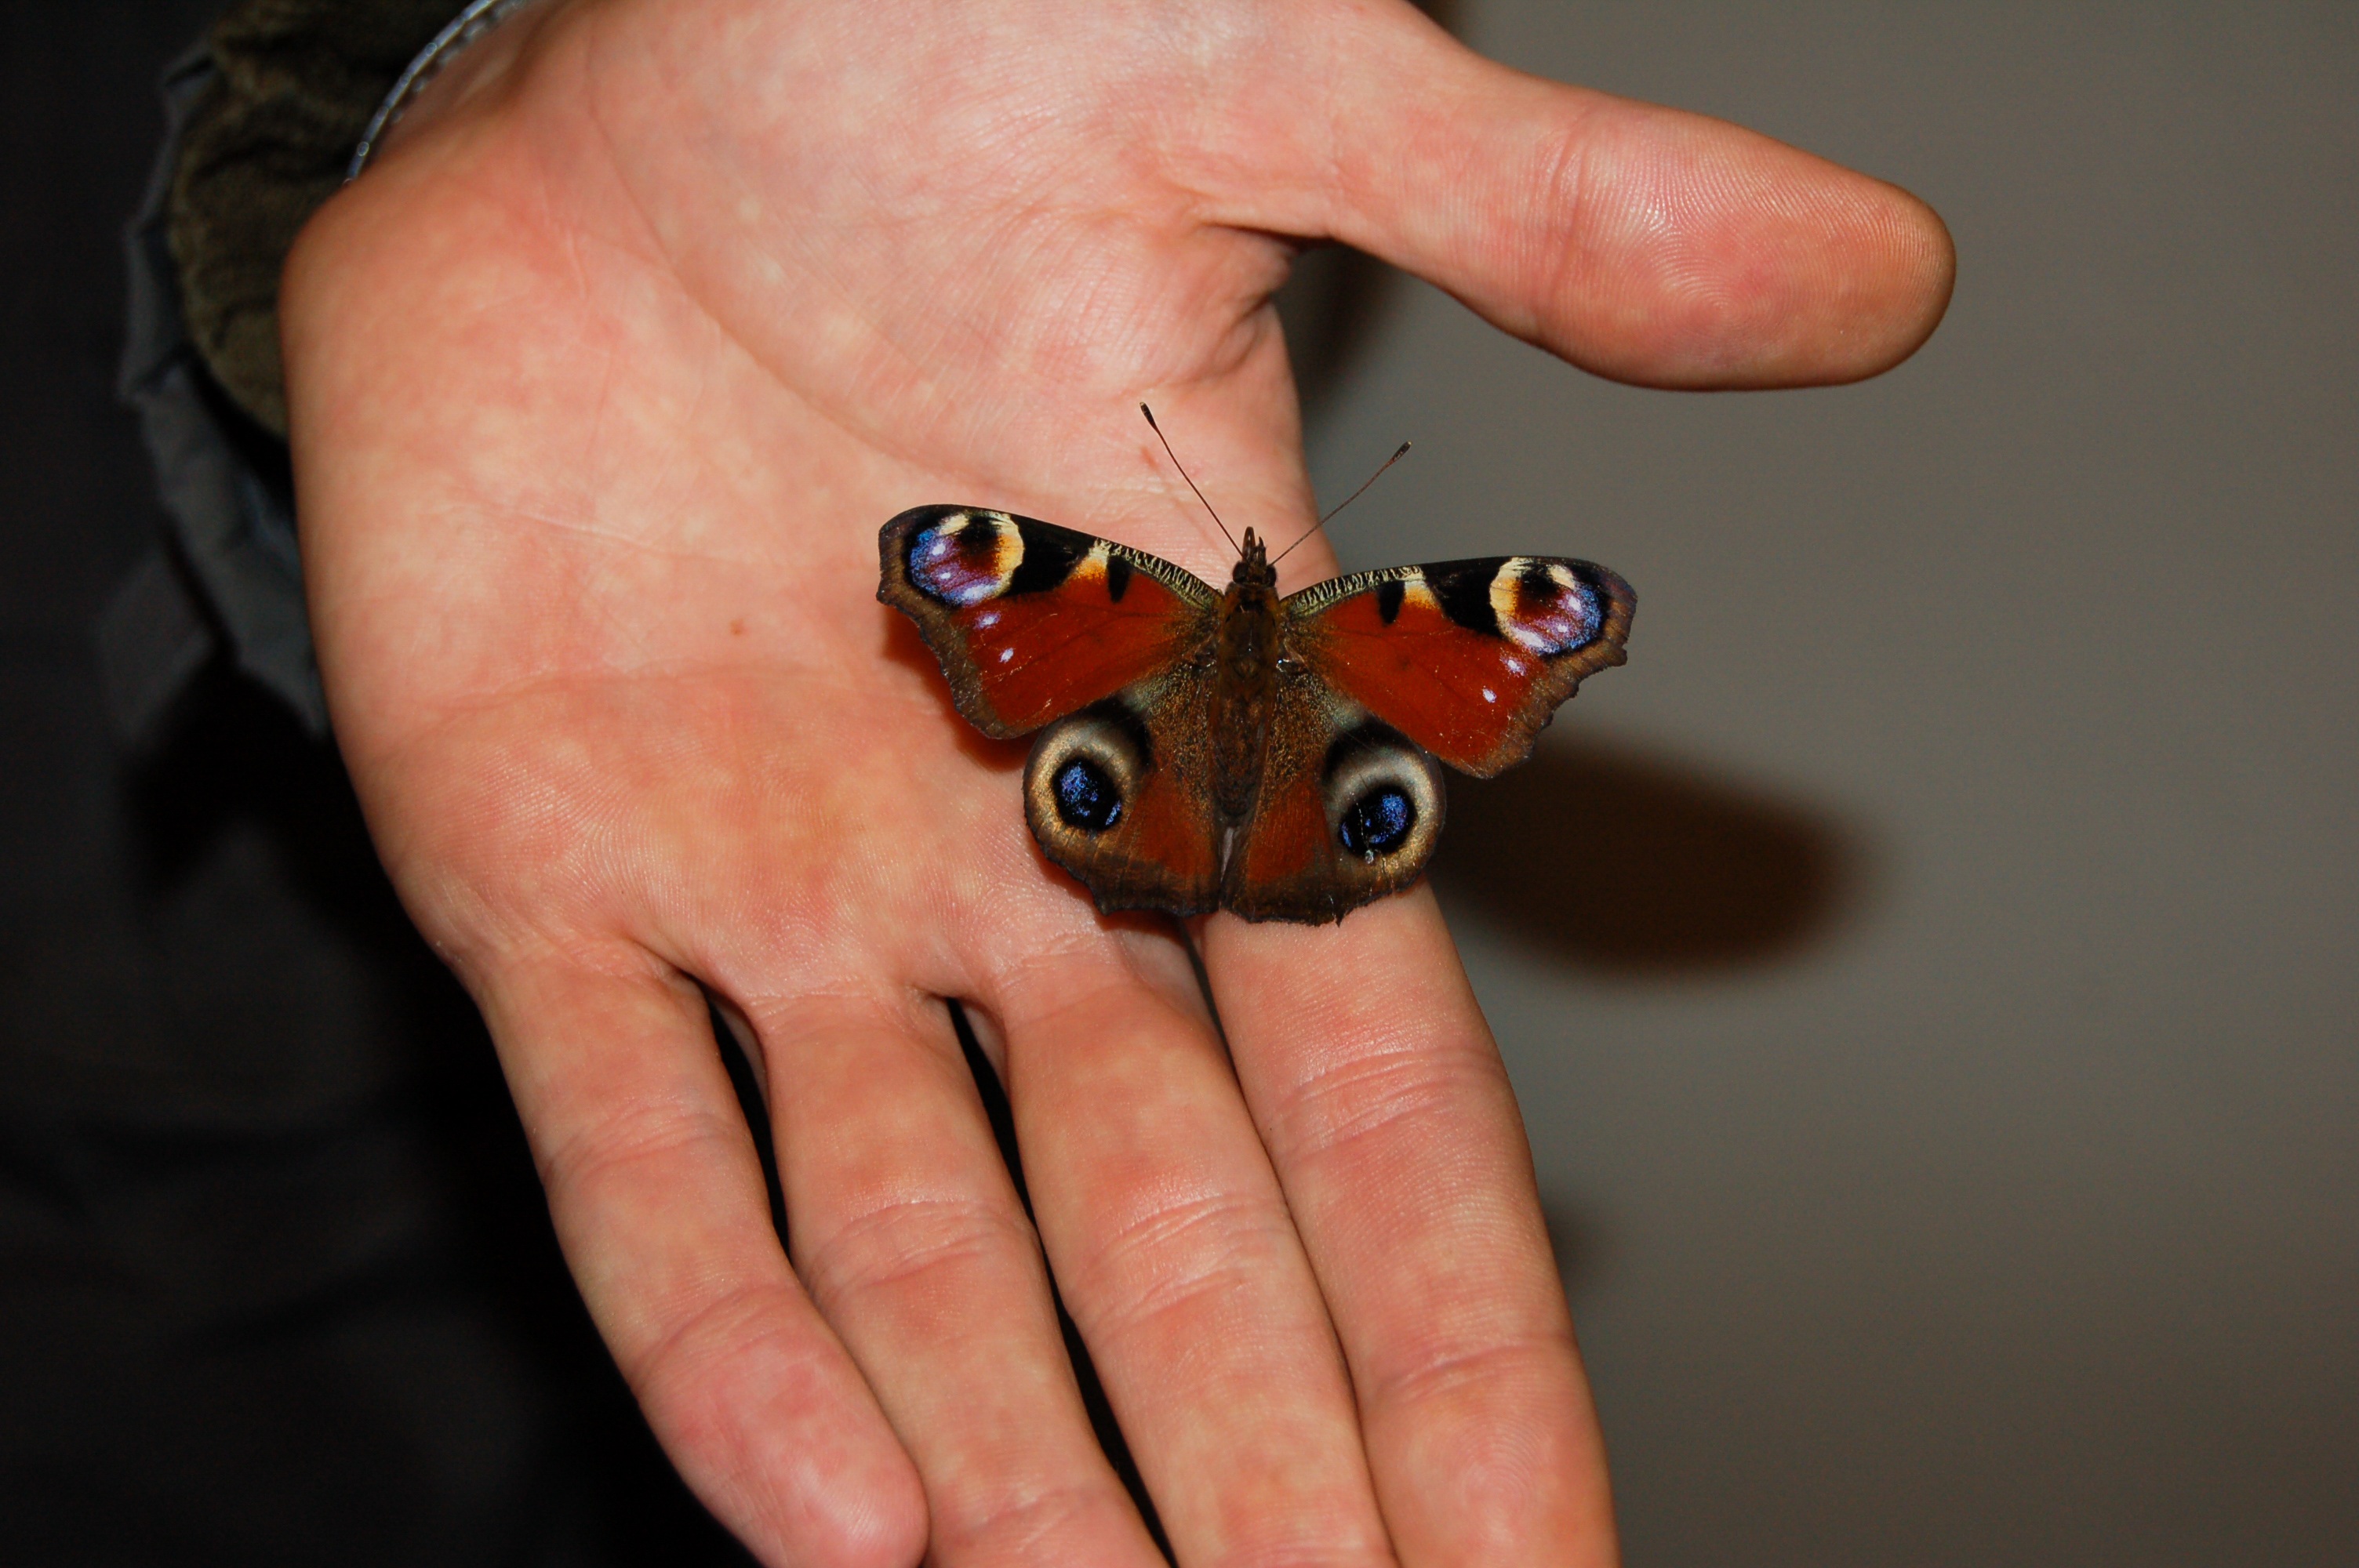
hand, nature, finger, insect, butterfly, invertebrate, close up, spotted, macro photography, flying insects, polka dots, moths and butterflies